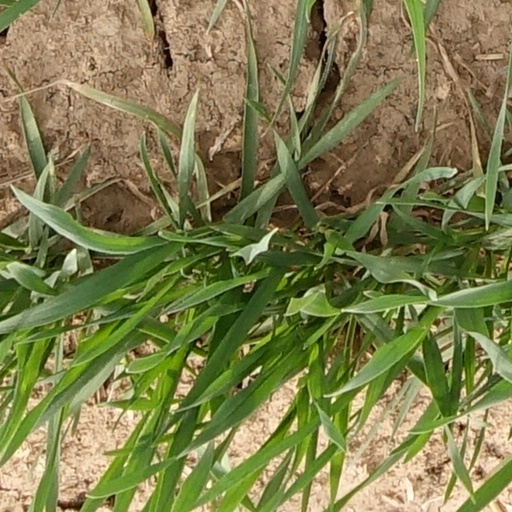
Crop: wheat